Question: Please indicate a possible affordance area of the jump_skateboard that can be used for stepping on
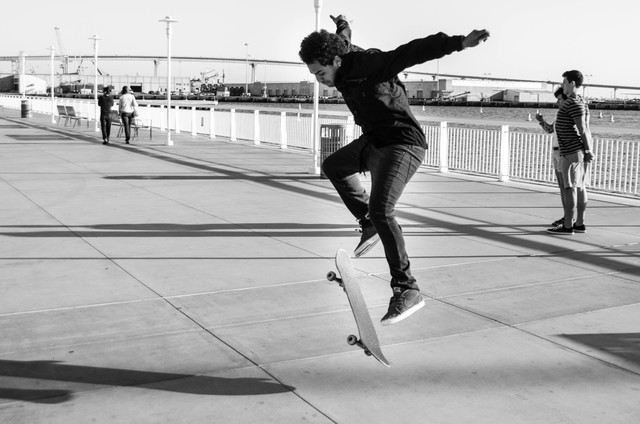
Answer: [316.937, 243.83, 402.726, 374.357]